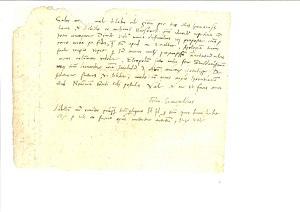
Le Fonds du Patrimoine est un Fonds à objectifs philanthropiques. Il coordonne l’action de la Fondation Roi Baudouin en matière de patrimoine. Son objectif est de protéger, de conserver et de préserver le patrimoine belge notamment en acquérant et en préservant des œuvres d’art mais aussi des archives, des documents et d’autres objets liés au patrimoine artistique, culturel et historique belge. Le Fonds du Patrimoine fait également office d’organe de coordination visant à optimaliser le fonctionnement des Fonds de mécénat dans le domaine du patrimoine et fondés au sein de la Fondation Roi Baudouin.